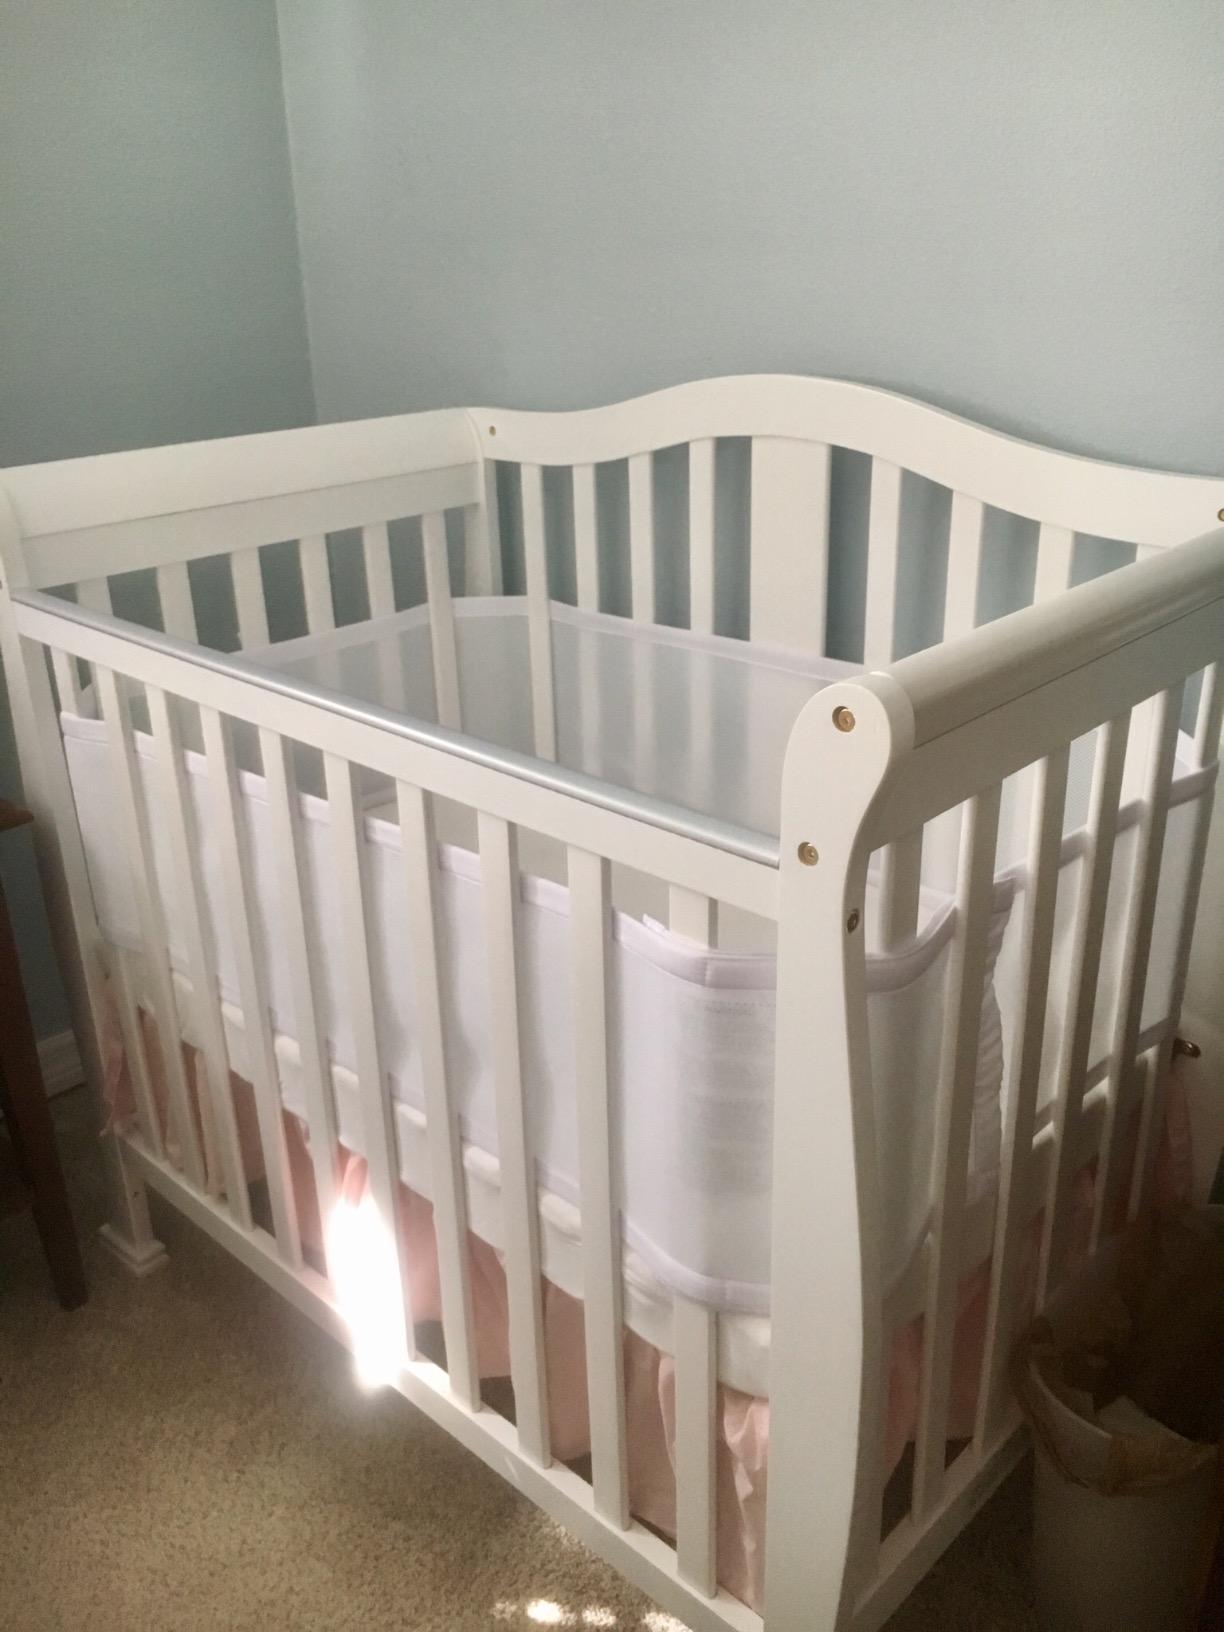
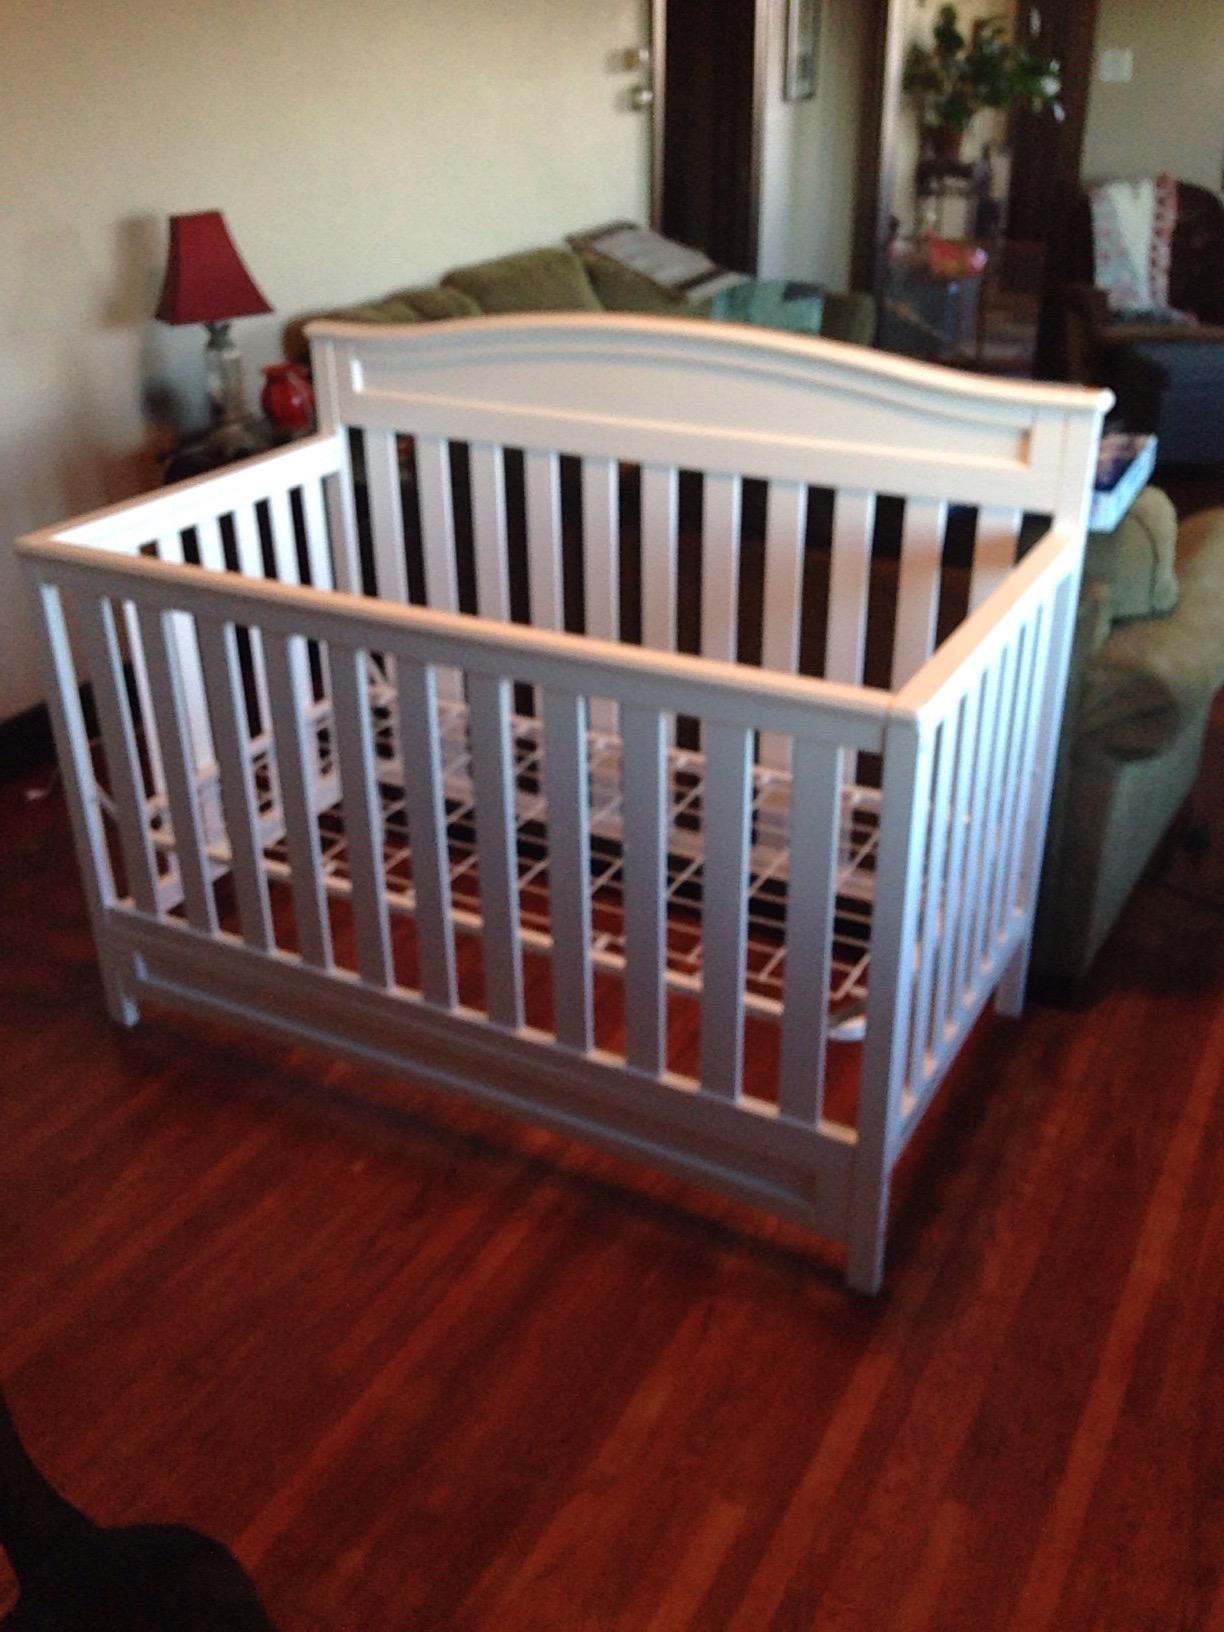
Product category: products_crib
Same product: no